Tom Petty

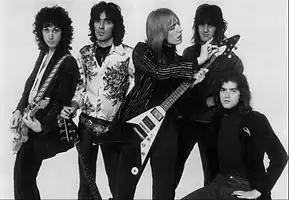
Petty (center) with the Heartbreakers in 1977

Shortly after embracing his musical aspirations, Petty started a band known as the Epics, which later evolved into Mudcrutch. The band included future Heartbreakers Mike Campbell and Benmont Tench and was popular in Gainesville, but their recordings went unnoticed by a mainstream audience. They recorded at The Church Studio in Tulsa, Oklahoma. Their only single, "Depot Street", released in 1975 by Shelter Records, failed to chart.